Question: Please indicate a possible affordance area of the axe that can be used for holding
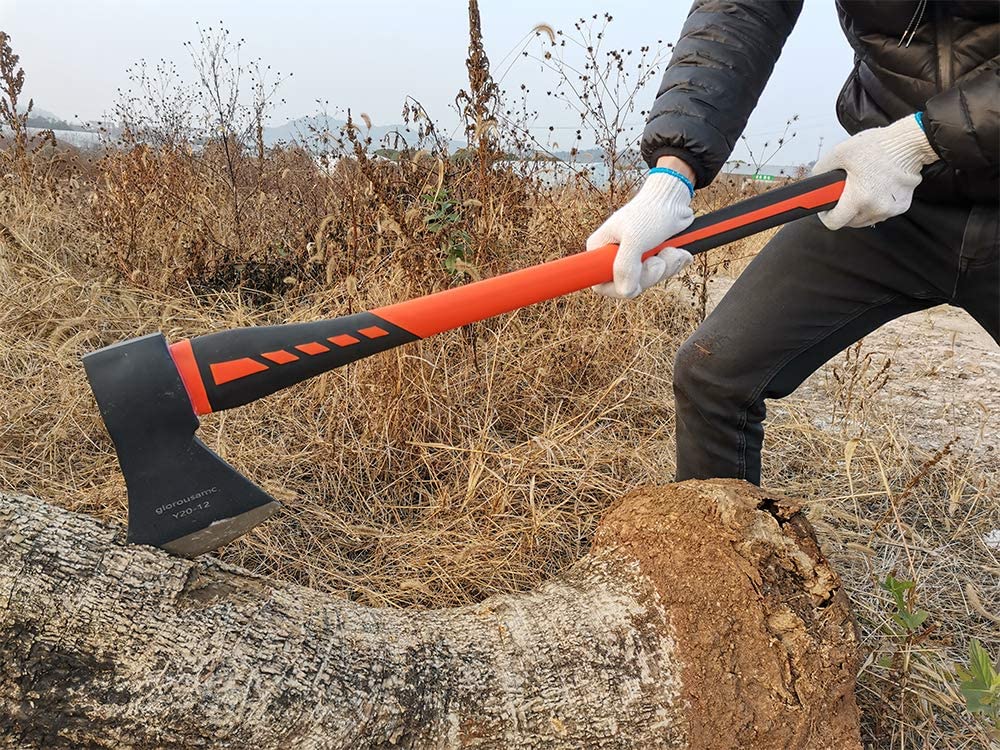
Answer: [171.263, 152.006, 893.93, 418.673]